Kew Herbarium

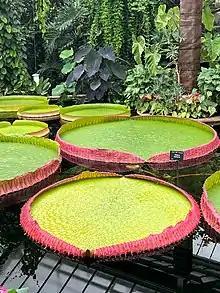
"Victoria boliviana" water lily pads at Kew Gardens, showing the distinctive large circular leaves with raised rims characteristic of the genus. This species, identified in 2022 using Kew's herbarium specimens, can grow leaves up to 3.2 metres in diameter.

The original 1877 Wing C exemplifies the grand Victorian architecture that characterises much of the herbarium. Its interior features a soaring rectangular warehouse design with three-story spiral staircases beside tall red iron columns, in what staff affectionately call a "jailhouse style." The space is flooded with natural light from enormous windows - a deliberate 19th-century design choice to minimize the use of gas lanterns around the paper specimens. Vast handcrafted wooden cupboards are arranged in rows, creating what staff call small "cells" between the stacks that point toward the centre of the room. The historic wing has a unique atmosphere, marked by the scent of old paper and preserved specimens.